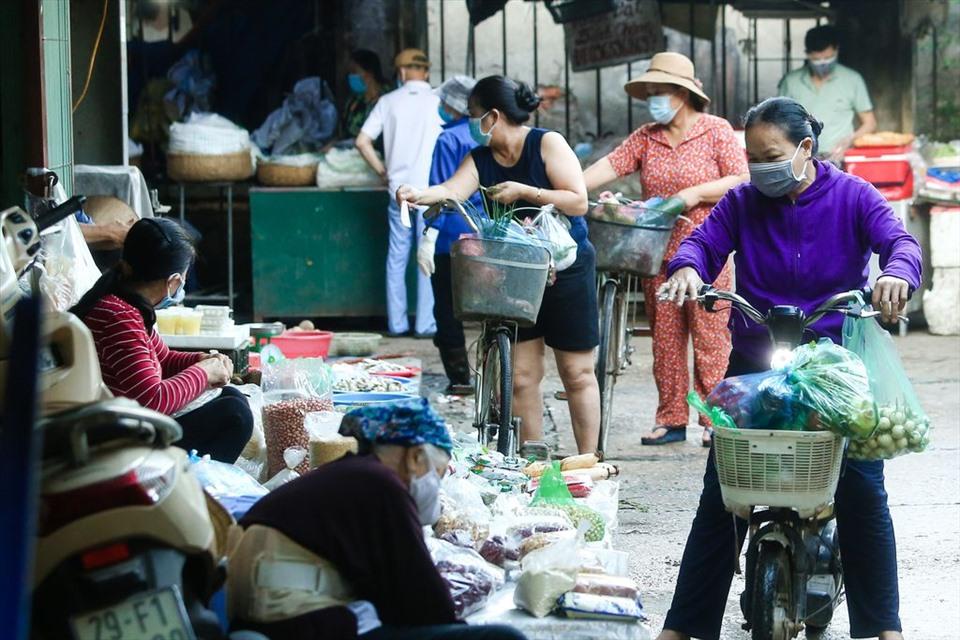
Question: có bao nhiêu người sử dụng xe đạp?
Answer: có hai người sử dụng xe đạp